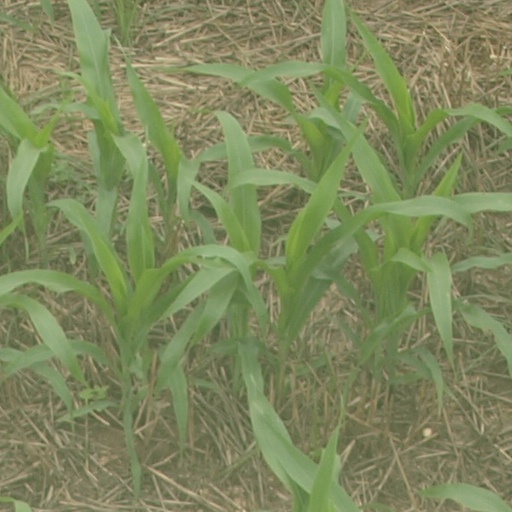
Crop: maize; corn